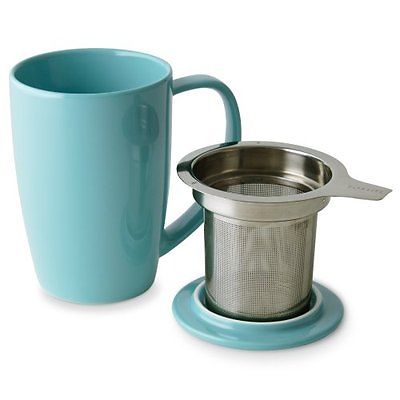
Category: mug